Verdes-Montenegro family

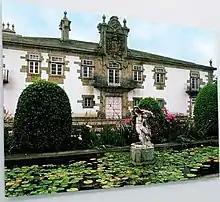
Pazo de Sistallo, manor house of the Verdes-Montenegro family in Lugo (ca.1750)

In 1678 Francisco de Verdes-Montenegro had married Antonia de Castro (1659–1700) of San Mamed de Oleiros (Villalba), by whom he had seven sons. Of these, Francisco (born ca.1680), Blas and Gregorio (1695–1726) took holy orders. Francisco became prior of the Monastery of San Xoán de Caaveiro in Galicia. in 1740, Blas was abbot of the Monastery of Santo Estevo de Ribas de Miño in O Saviñao (1730) and later of the Monastery of Santo Estebo de Ribas de Sil, and Gregorio was first a scholar at the universities of Santiago de Compostela (1716) and Salamanca (1721) and then became a "Noble Canon" at the Jaen cathedral in 1726, dying the same year.